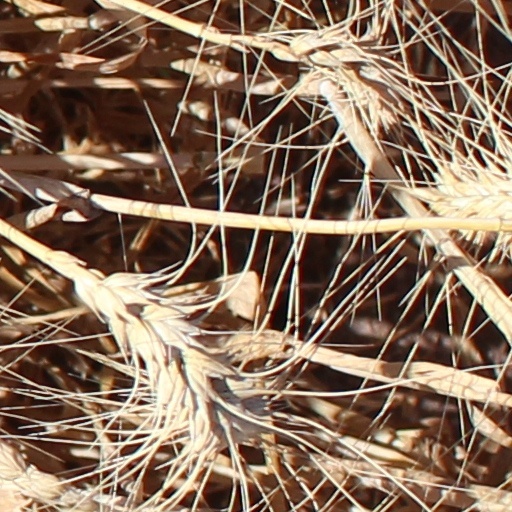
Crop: wheat